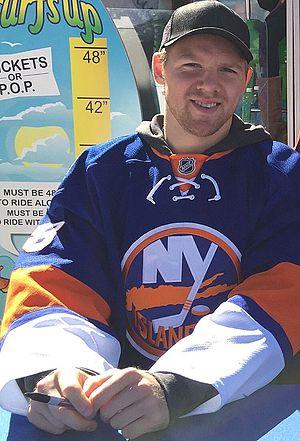
Griffin Reinhart est un joueur professionnel canadien de hockey sur glace. Il évolue au poste de défenseur. Il est le fils de Paul Reinhart et le frère de Max et Sam Reinhart.